Steve Fossett

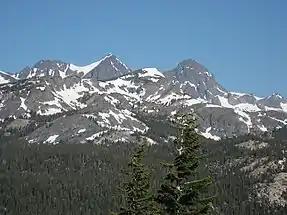
The crash site is on Volcanic Ridge, part of the Ritter Range. Volcanic Ridge is shown here, in the left foreground.

The crash site is within the Ansel Adams Wilderness in Madera County, California. Other named places near the site include Minaret Mine ( west), Emily Lake ( northeast), Minaret Lake ( west-southwest), the Minaret peaks ( west), Devils Postpile National Monument ( southeast), and the town of Mammoth Lakes (the nearest populated place, east-southeast). The site is east of Yosemite National Park.